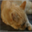
Label: cat